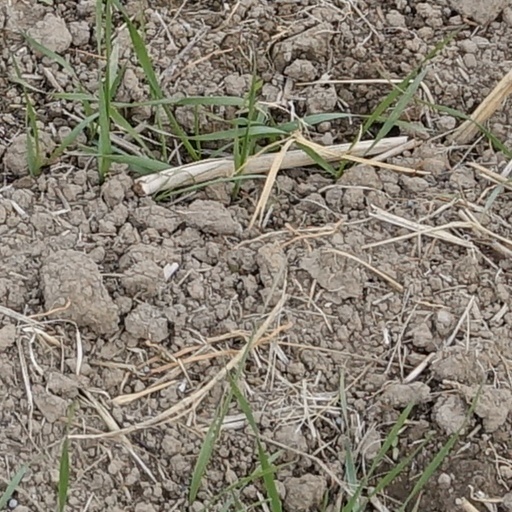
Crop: wheat